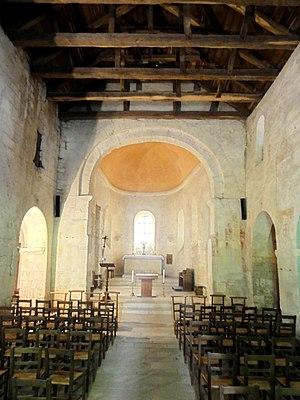
Nef, vue vers l'est.